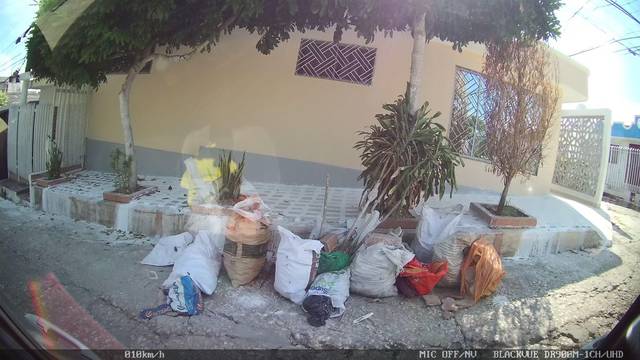
Region: Colombia
Coordinates: 9.294, -75.401